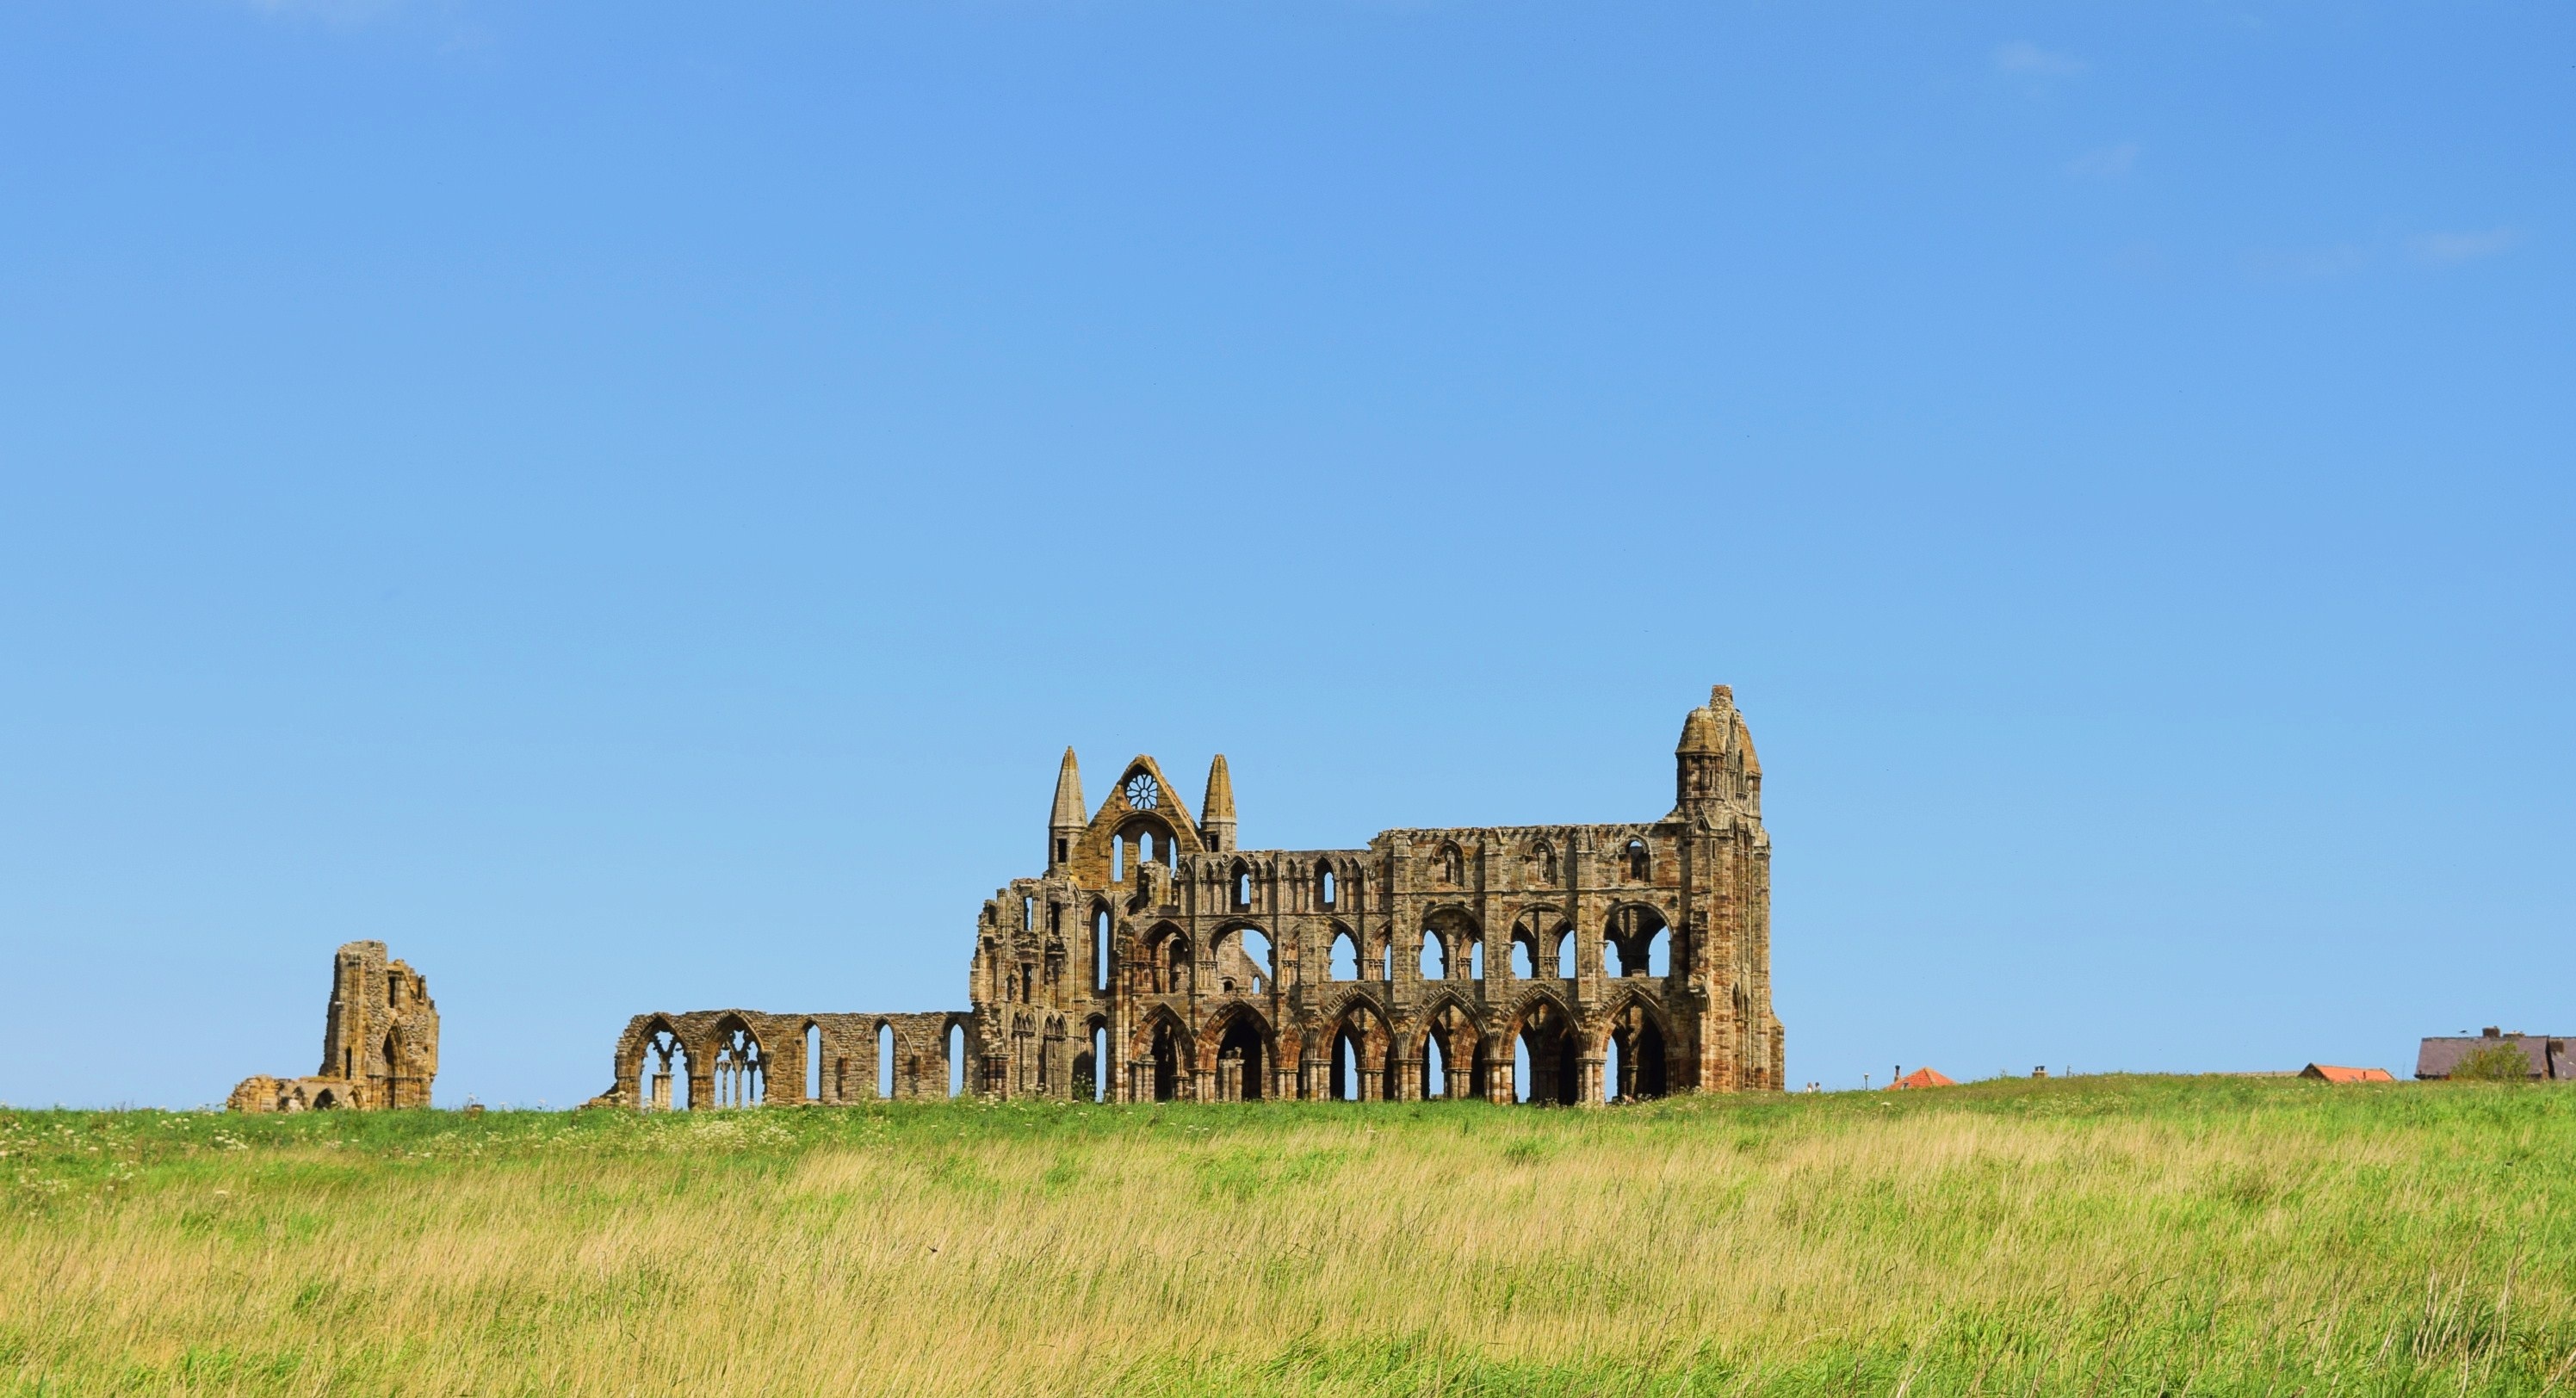
landscape, grass, outdoor, architecture, prairie, building, travel, castle, landmark, blue, fortification, ruin, gothic, uk, england, yorkshire, ruins, english, abbey, heritage, historical, dracula, whitby, ecosystem, rural area